2016 Toyota Owners 400

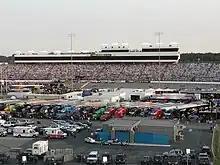
Richmond International Raceway, the track where the race was held.

Richmond International Raceway (RIR) is a 3/4-mile (1.2 km), "D"-shaped, asphalt race track located just outside Richmond, Virginia in Henrico County. It hosts the NASCAR Sprint Cup Series and Xfinity Series. Known as "America's premier short track", it formerly hosted a NASCAR Camping World Truck Series race, an IndyCar Series race, and two USAC sprint car races.